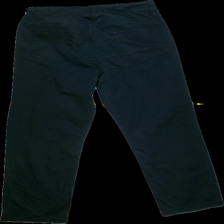
View: back
Type: Jeans
Category: Ladies
Brand: Not in the list
Brand text on label: Peppercorn
Colors: Black
Material: 98% cotton, 2% elastane
Cut: Regular
Size: 42
Season: All
Stains: Minor
Damage: Pulled threads
Price range: <50
Recommended usage: Export
Comment: Hairy